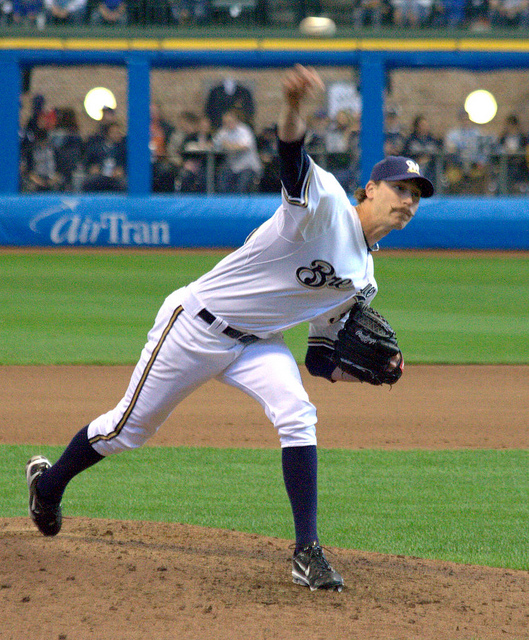
một cầu thủ ném bóng vừa thực hiện xong cú ném bóng của mình